Groat Bridge

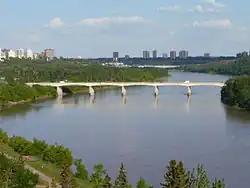

Groat Bridge spans the North Saskatchewan River in Edmonton, Alberta, Canada. It is a part of Groat Road. The bridge is composed of two spans that are side by side. The original structure was rehabilitated in 1990 and again in 2020. The 2020 $48 million rehabilitation saw the decks of both spans replaced one side at a time, with the new decks placed on the existing piers. The new decks feature an expanded shared-use path on the east side of the bridge ( wide, compared to the original sidewalk). Groat Bridge connects the communities of River Valley Mayfair on the south end to River Valley Glenora on the north end.